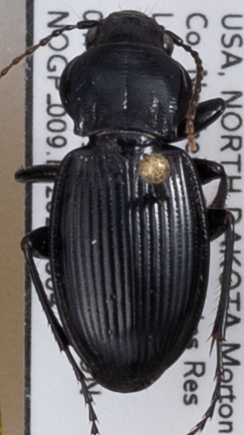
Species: Cyclotrachelus torvus
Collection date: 2021-05-04
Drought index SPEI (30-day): -0.172
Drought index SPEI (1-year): -2.09
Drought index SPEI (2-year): -0.24